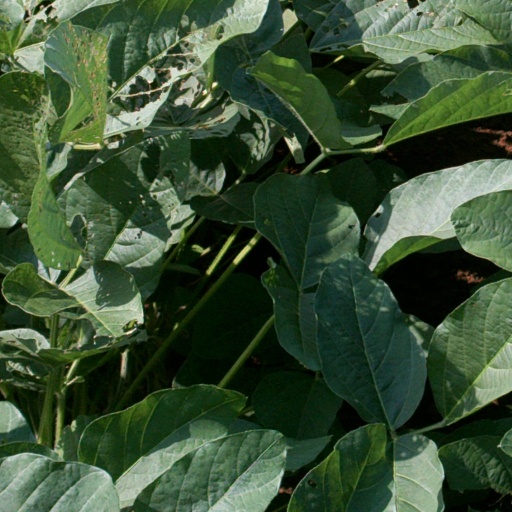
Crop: soybean